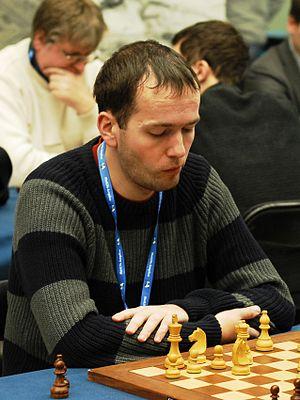
Arturs Neikšāns est un joueur d'échecs letton né le 16 mars 1983 à Valka. Grand maître international depuis 2012, il a remporté trois fois le championnat de Lettonie : en 1999, en 2011 et 2015, ainsi que l'open de Riga en août 2016.